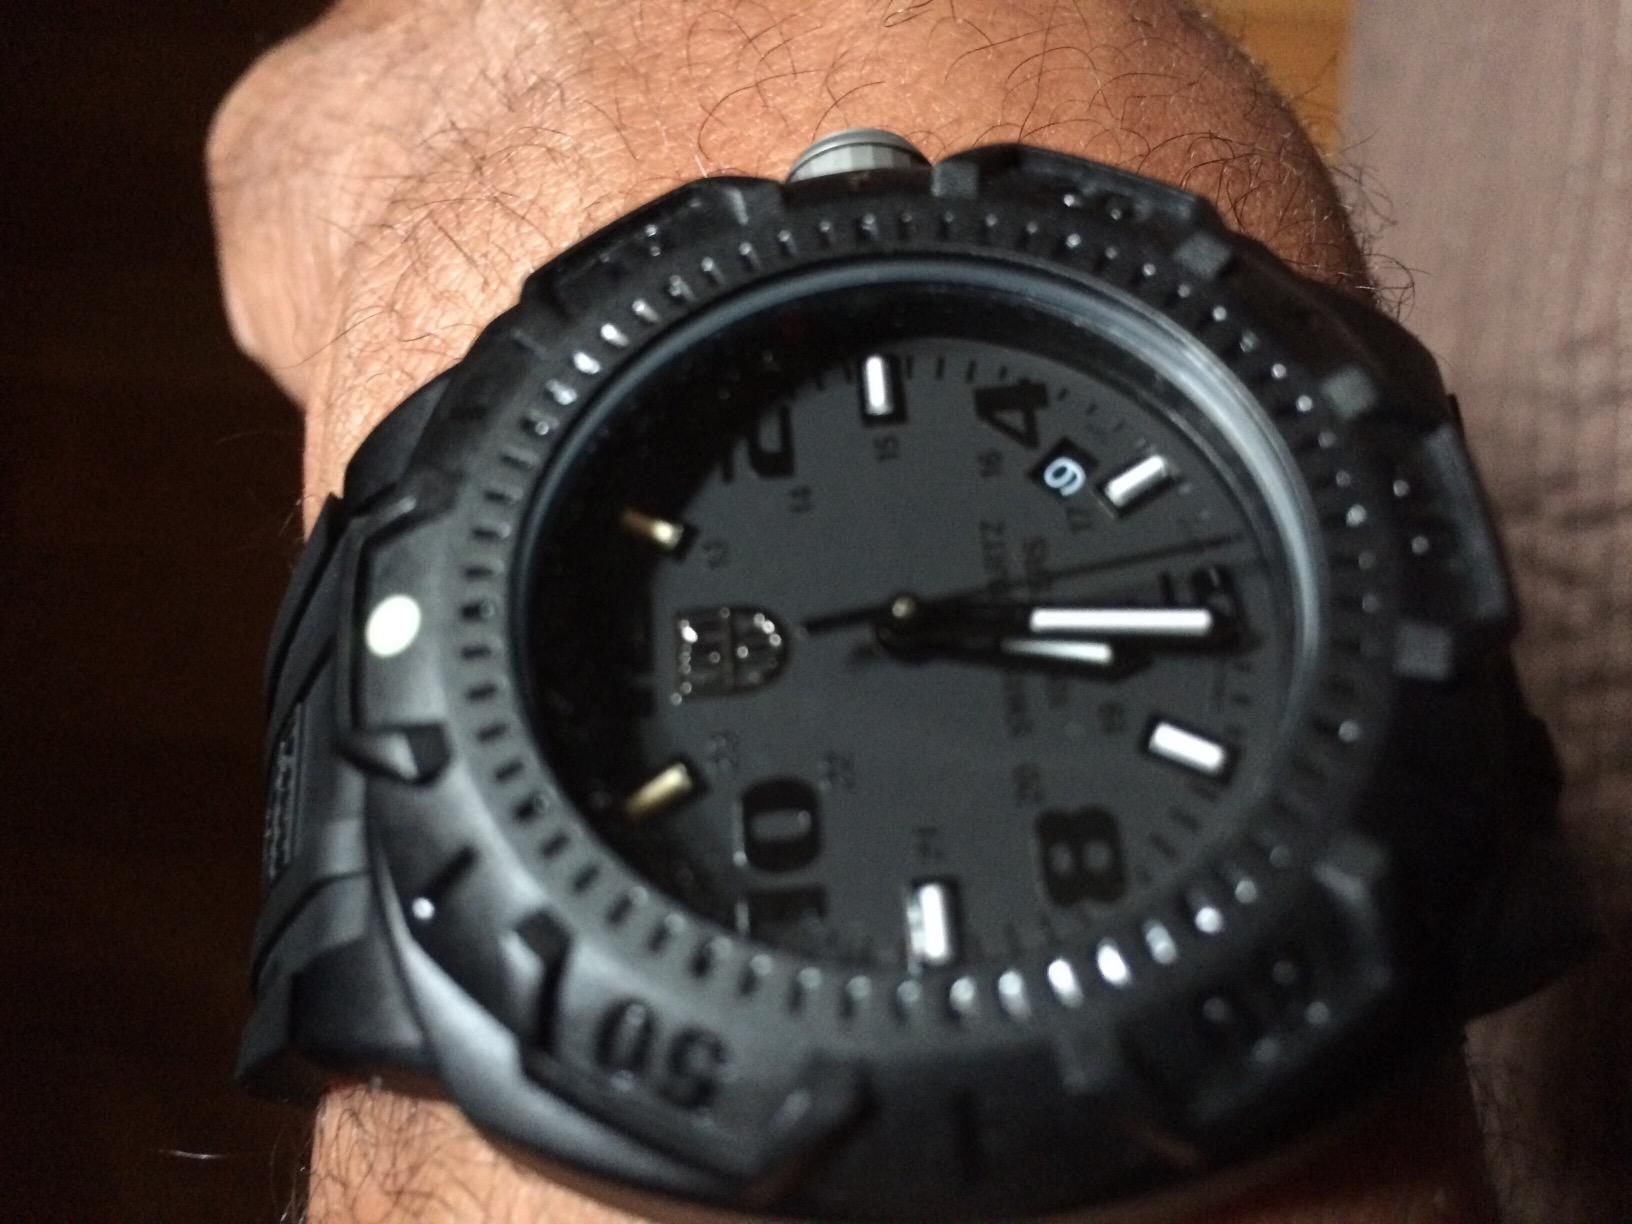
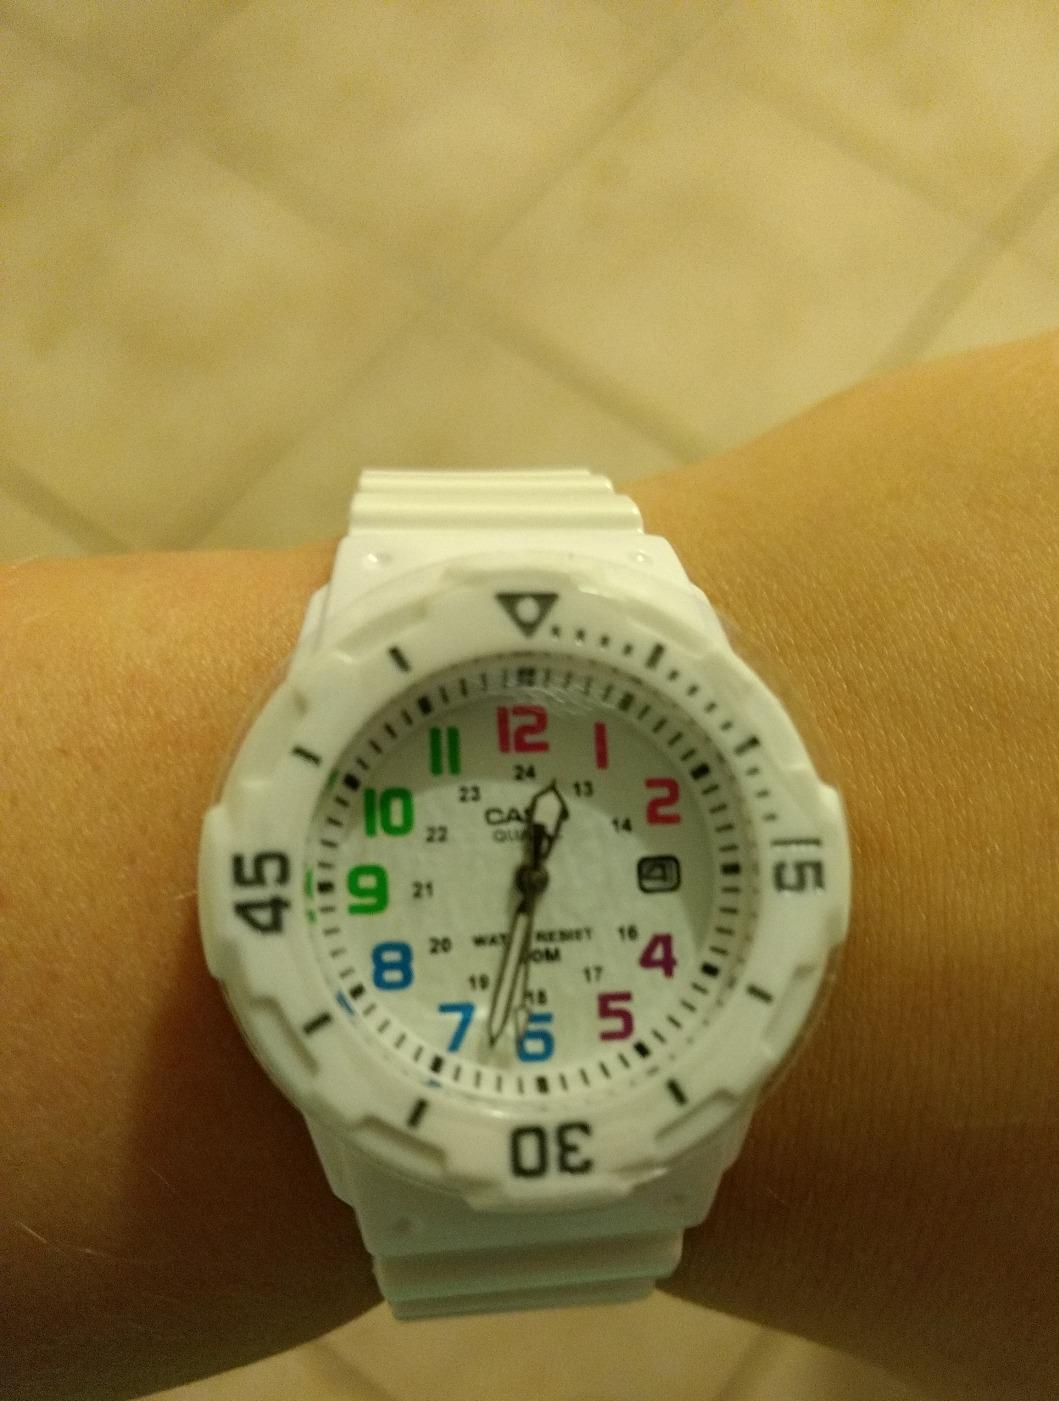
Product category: accessories_watch
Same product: no